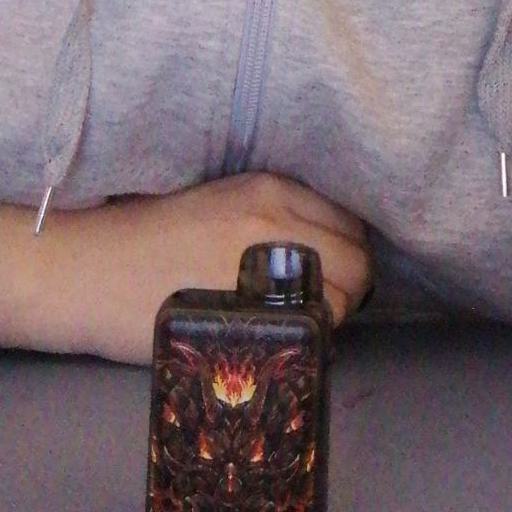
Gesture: no_gesture